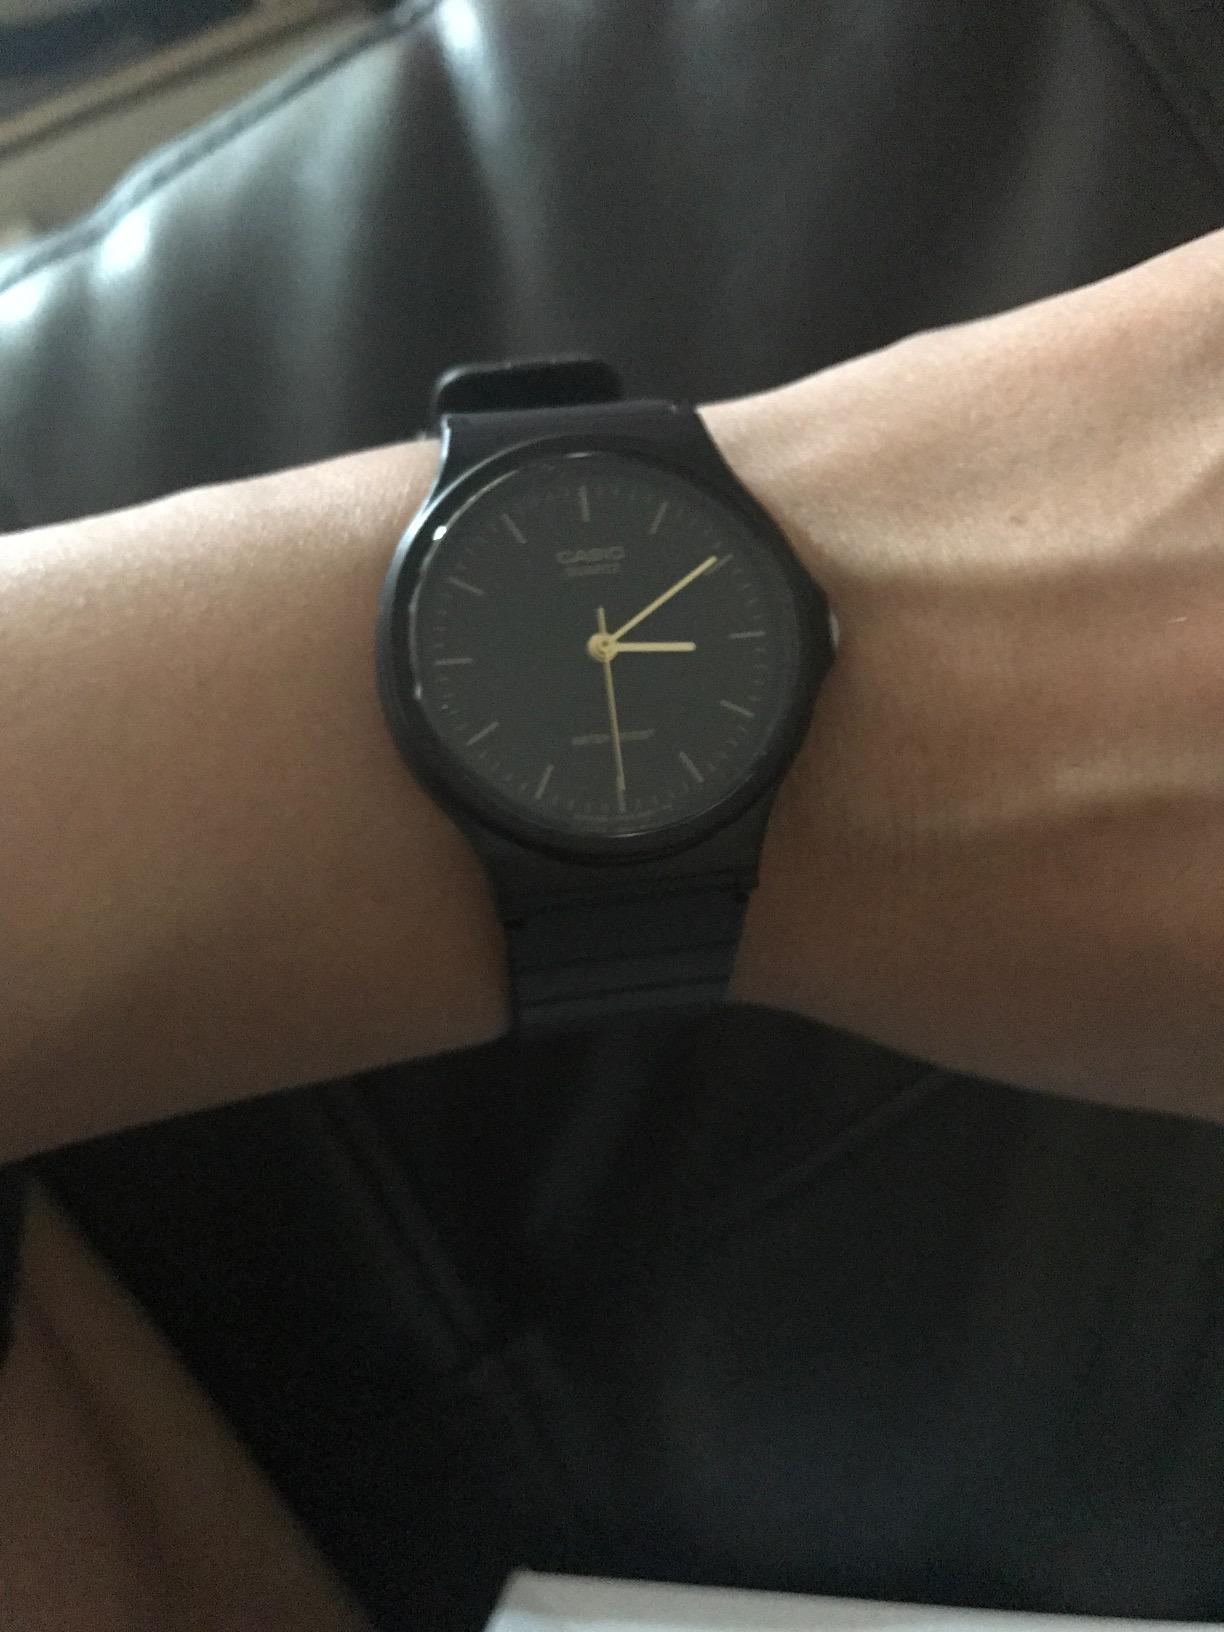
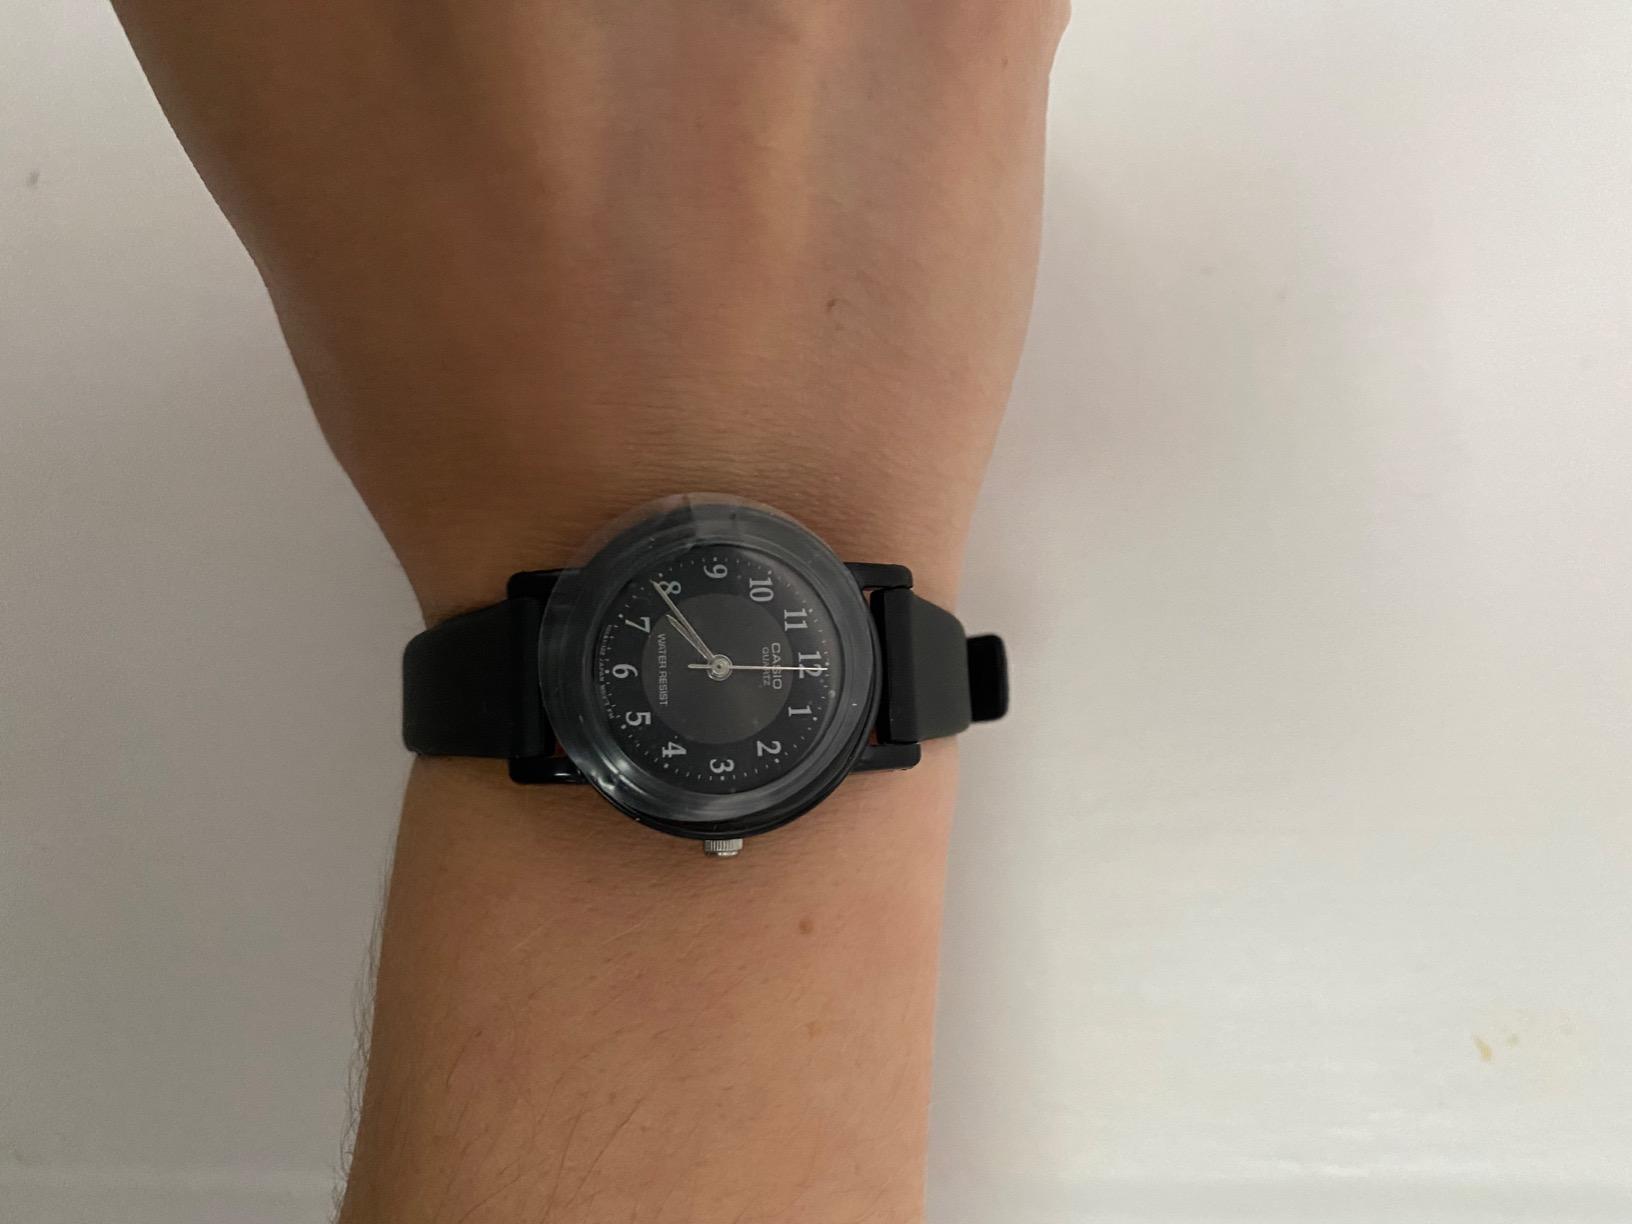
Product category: accessories_watch
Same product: no